Kieran Richardson

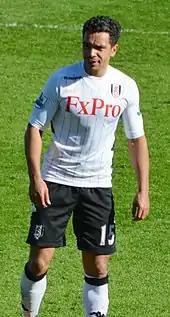
Richardson playing for Fulham in 2013

On 31 August 2012, Richardson signed for Fulham from Sunderland for an undisclosed fee, reported to be approximately £2 million. He scored his first goal for the club in a 2–2 draw against Southampton on 7 October.